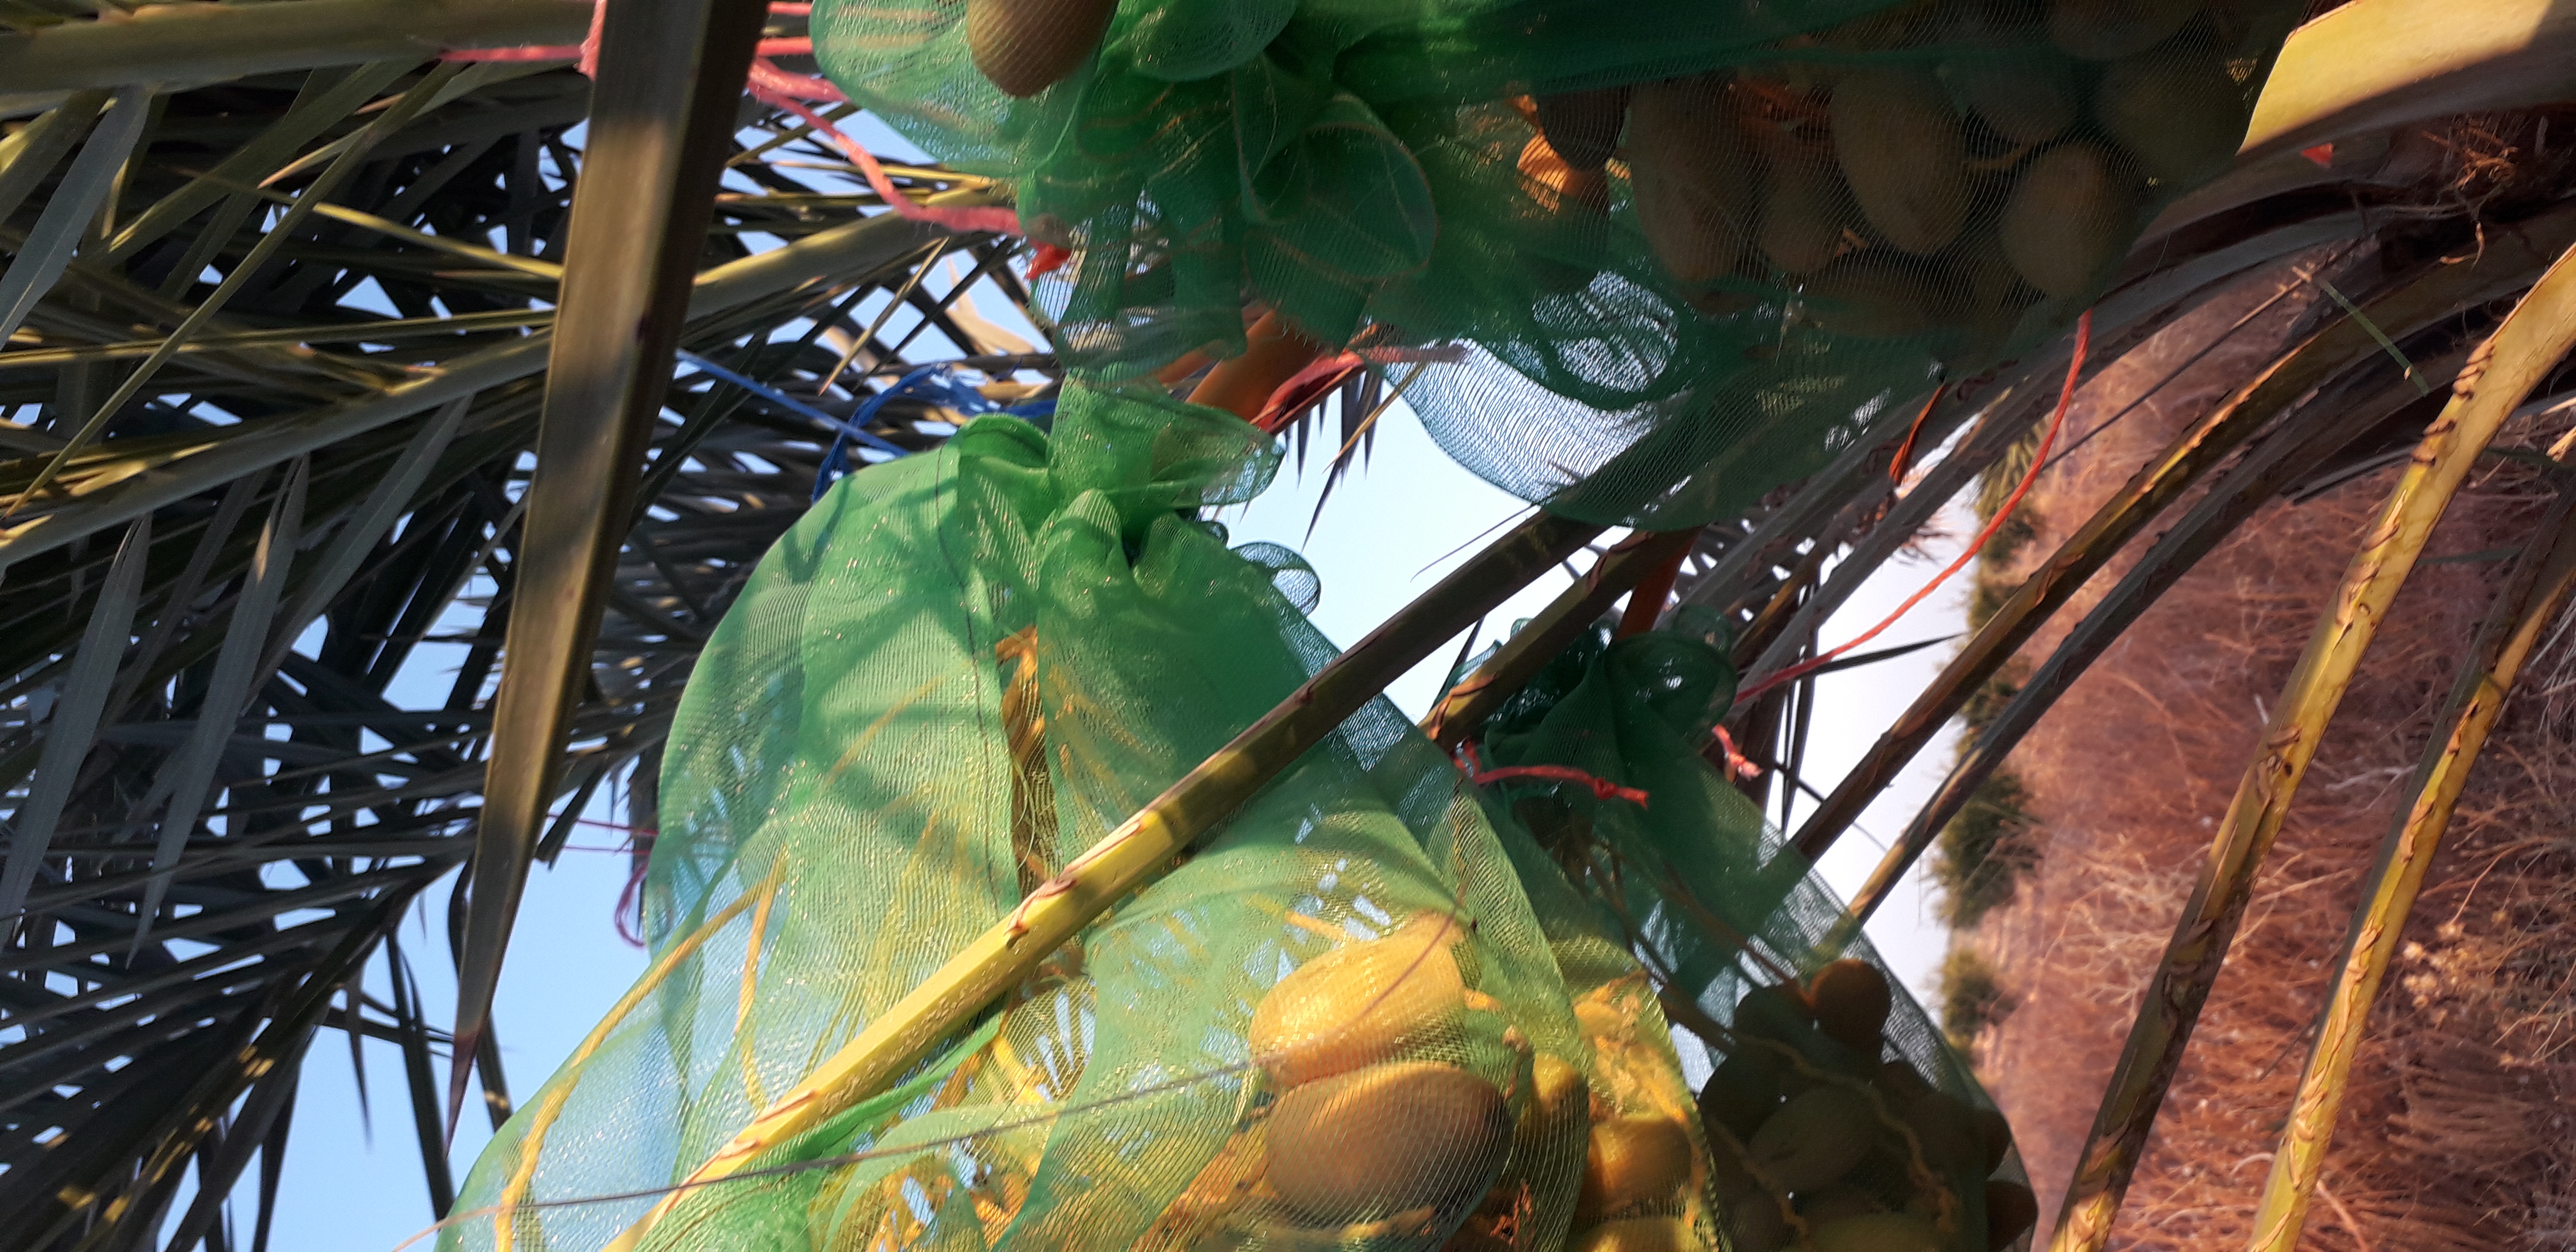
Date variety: Boumajhoul